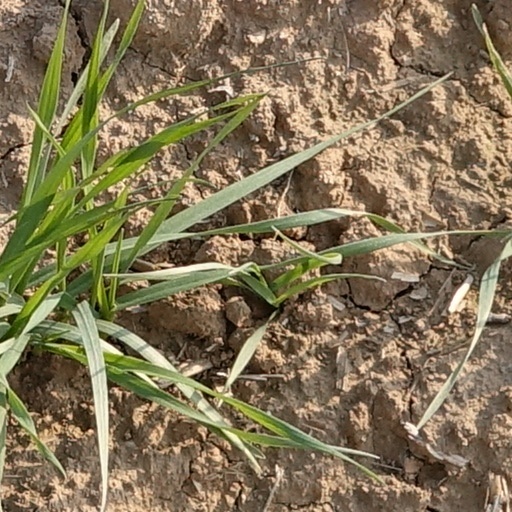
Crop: wheat